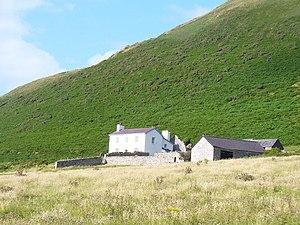
Un nouveau monde est le premier épisode de la quatrième saison de la série télévisée britannique Torchwood, saison intitulée Torchwood : Le Jour du Miracle.